Flavors of Youth

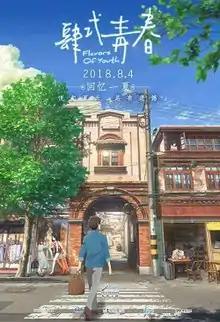
Chinese poster

Flavors of Youth (lit. "From Season to Season"; , Cantonese Jyutping: "sei³ sik¹ cing¹ ceon¹", Shanghainese Wugniu: "sy⁵ seq⁷ chin¹ tshen¹", lit. "Necessities of Life in Youth") is a 2018 anime/donghua anthology drama film directed by Li Haoling, Jiaoshou Yi Xiaoxing and Yoshitaka Takeuchi and produced by Noritaka Kawaguchi. A Japanese-Chinese co-production between CoMix Wave Films and Haoliners Animation League, it was released in Japan and in China on August 4, 2018, and globally on the same day by StudioCanal and Netflix.